Hubert Wilkins

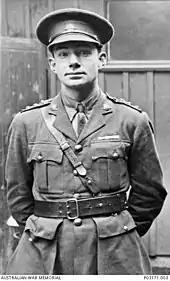
Captain Wilkins, 1918

In 1917, Wilkins returned to his native Australia, joining the Australian Flying Corps in the rank of second lieutenant. Wilkins later transferred to the general list and in 1918 was appointed as an official war photographer. In June 1918 Wilkins was awarded the Military Cross for his efforts to rescue wounded soldiers during the Third Battle of Ypres. He remains the only Australian official photographer from any war to have received a combat medal. The following month Wilkins was promoted to captain and became officer commanding No.3 (Photographic) Sub-section of the Australian war records unit.